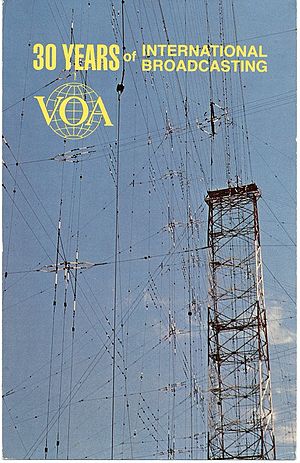
QSL-kort
QSL-kort fra 1972 som bekræfter modtagelsen af en Voice of America (VOA) radioudsendelse sendt fra en VOA relæstation i Thessaloniki, Grækenland.
Et QSL-kort er en skriftlig eller elektronisk signeret bekræftelse af enten tovejs-radiokommunikation mellem to amatørradiostationer eller en envejs radiomodtagelse af et radiosignal fra en AM-radio, FM-radio, fjernsyn eller kortbølge radiostation. QSL-kort kan også bekræfte modtagelsen af en tovejsradiokommunikation fra en tredjeparts radiolytter. Et typisk QSL-kort er samme størrelse og lavet af samme materiale som et typisk postkort, og de fleste sendes via postvæsenet.